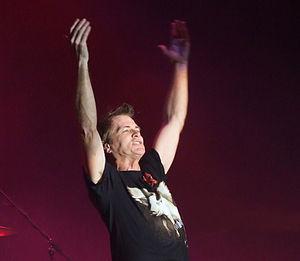
Pat Torpey est un batteur américain de rock, né le 13 décembre 1953 à Cleveland et mort le 7 février 2018.